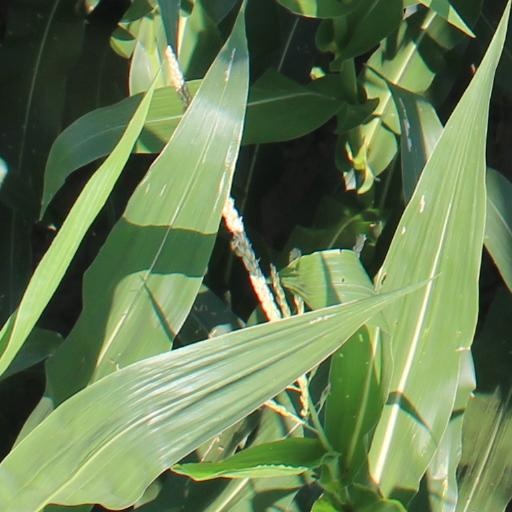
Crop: maize; corn